Actuator

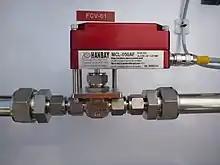
Electric valve actuator controlling a ½ needle valve.

Since 1960, several actuator technologies have been developed. Electric actuators can be classified in the following groups: